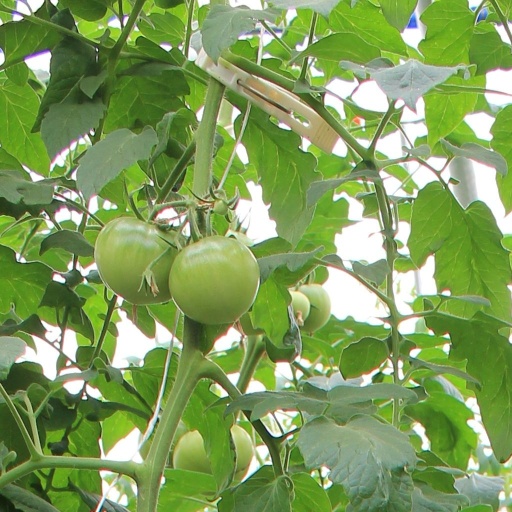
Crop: tomato